Before the Dawn (Wade book)

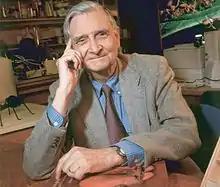
Biologist E. O. Wilson gave the book an especially positive review, which appears on the cover.

"Before the Dawn" received generally favourable reviews. E. O. Wilson, often known as the "father of sociobiology", proclaimed that it was "[b]y far the best book I have ever read on humanity's deep history."